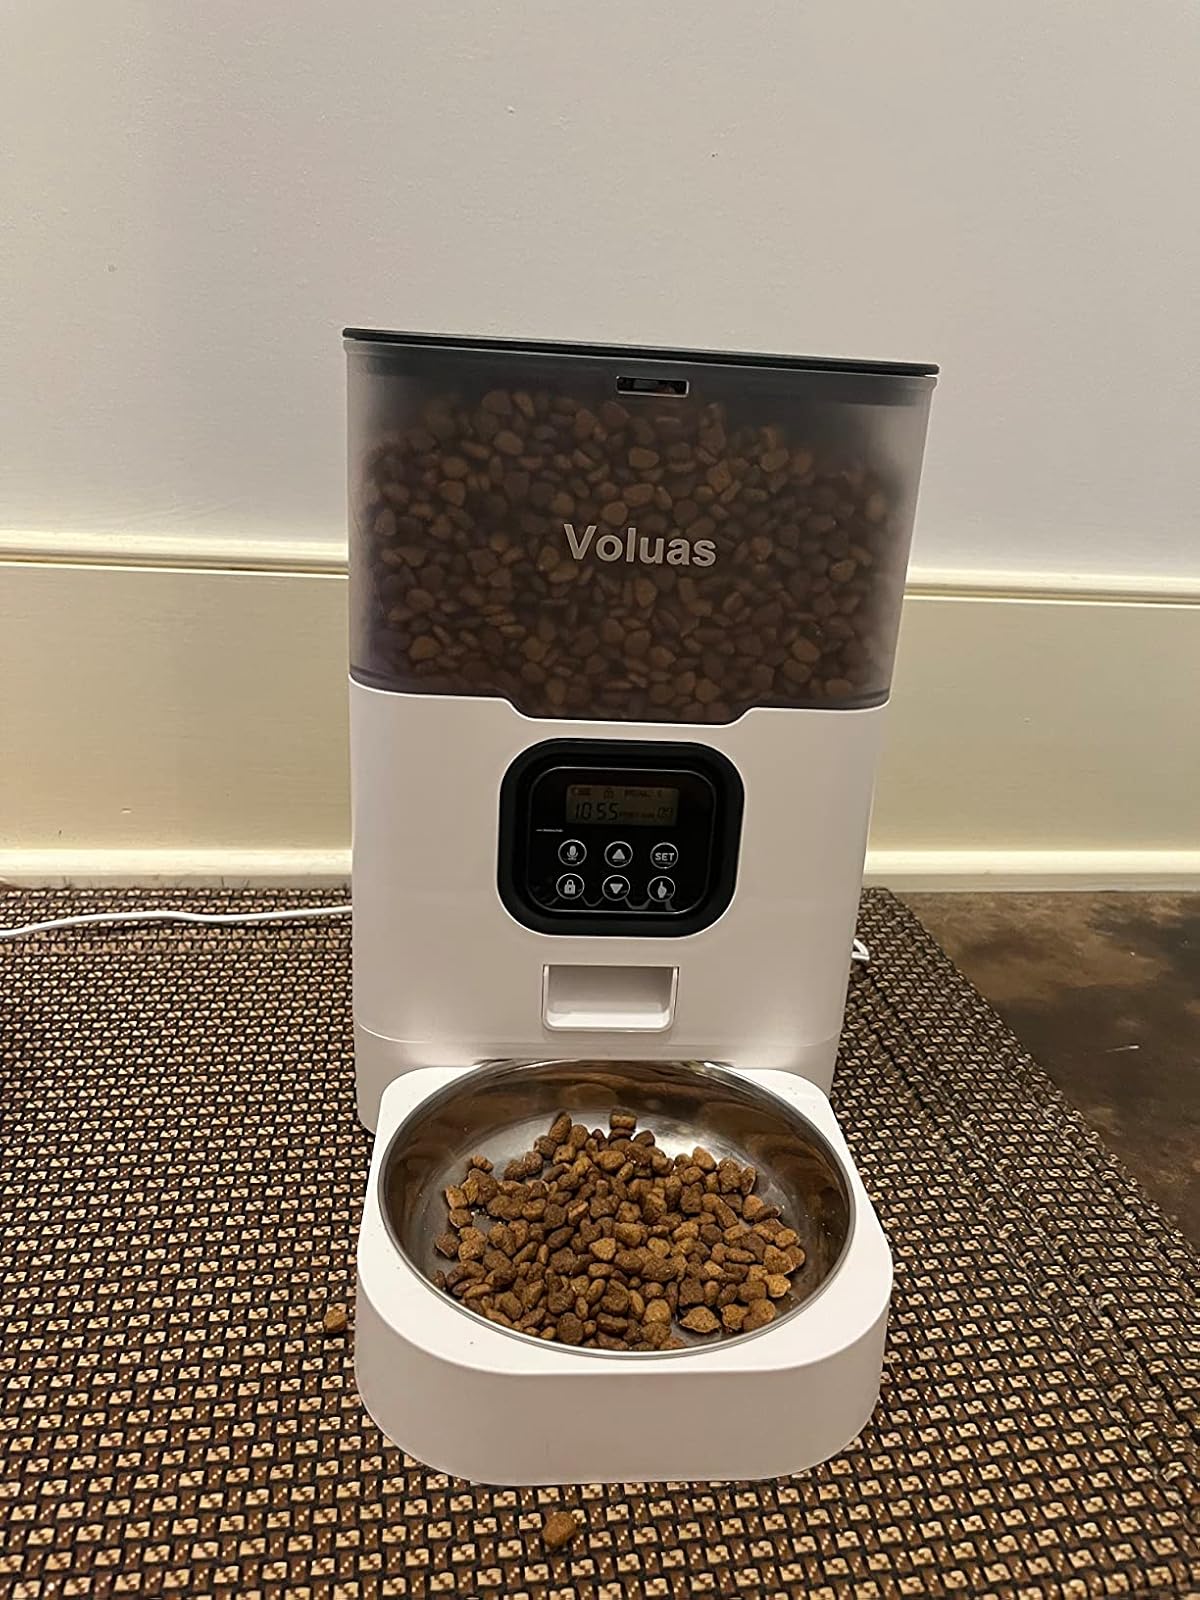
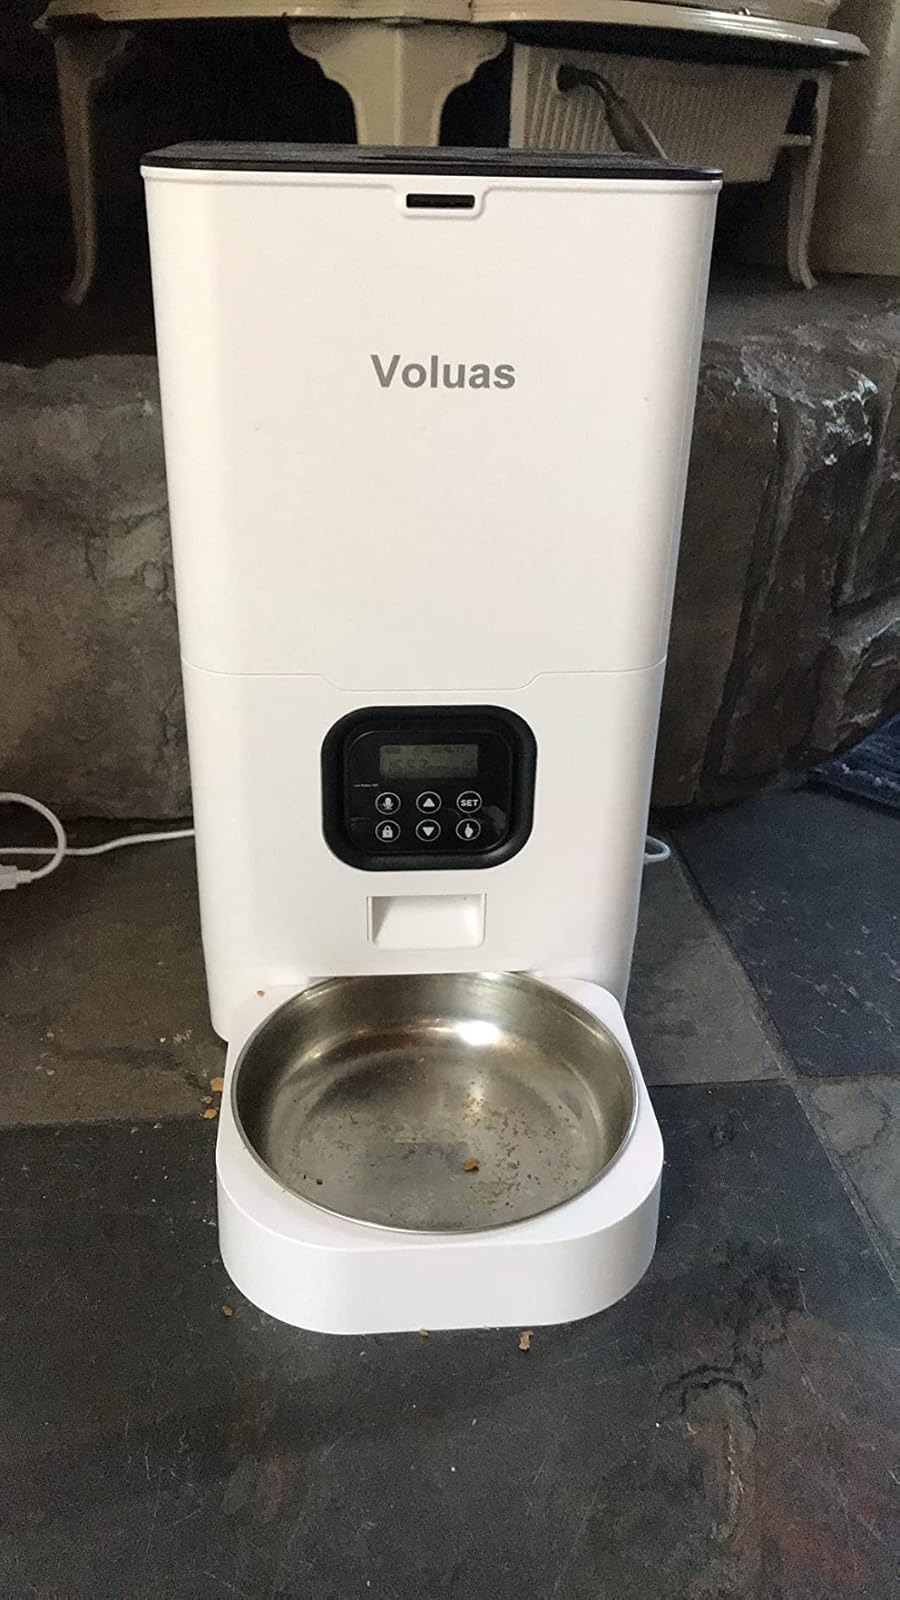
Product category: items_feeder
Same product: no